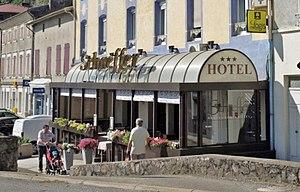
Serrières (Ardèche) détail
Serrières est une commune française, située dans le département de l'Ardèche en région Auvergne-Rhône-Alpes.